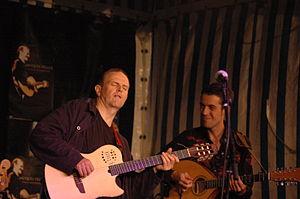
Le festival de Cornouaille présente chaque année un panorama de la culture bretonne dans la ville de Quimper, depuis 1982 en tant que festival, mais depuis 1923 pour les fêtes folkloriques et l'élection de la Reine de Cornouaille.
Jacques Pellen, né le 9 avril 1957 à Brest et mort le 21 avril 2020 dans la même ville, est un guitariste et compositeur français.